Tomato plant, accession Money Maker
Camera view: bottom (45 deg); turntable rotation: 330 degrees
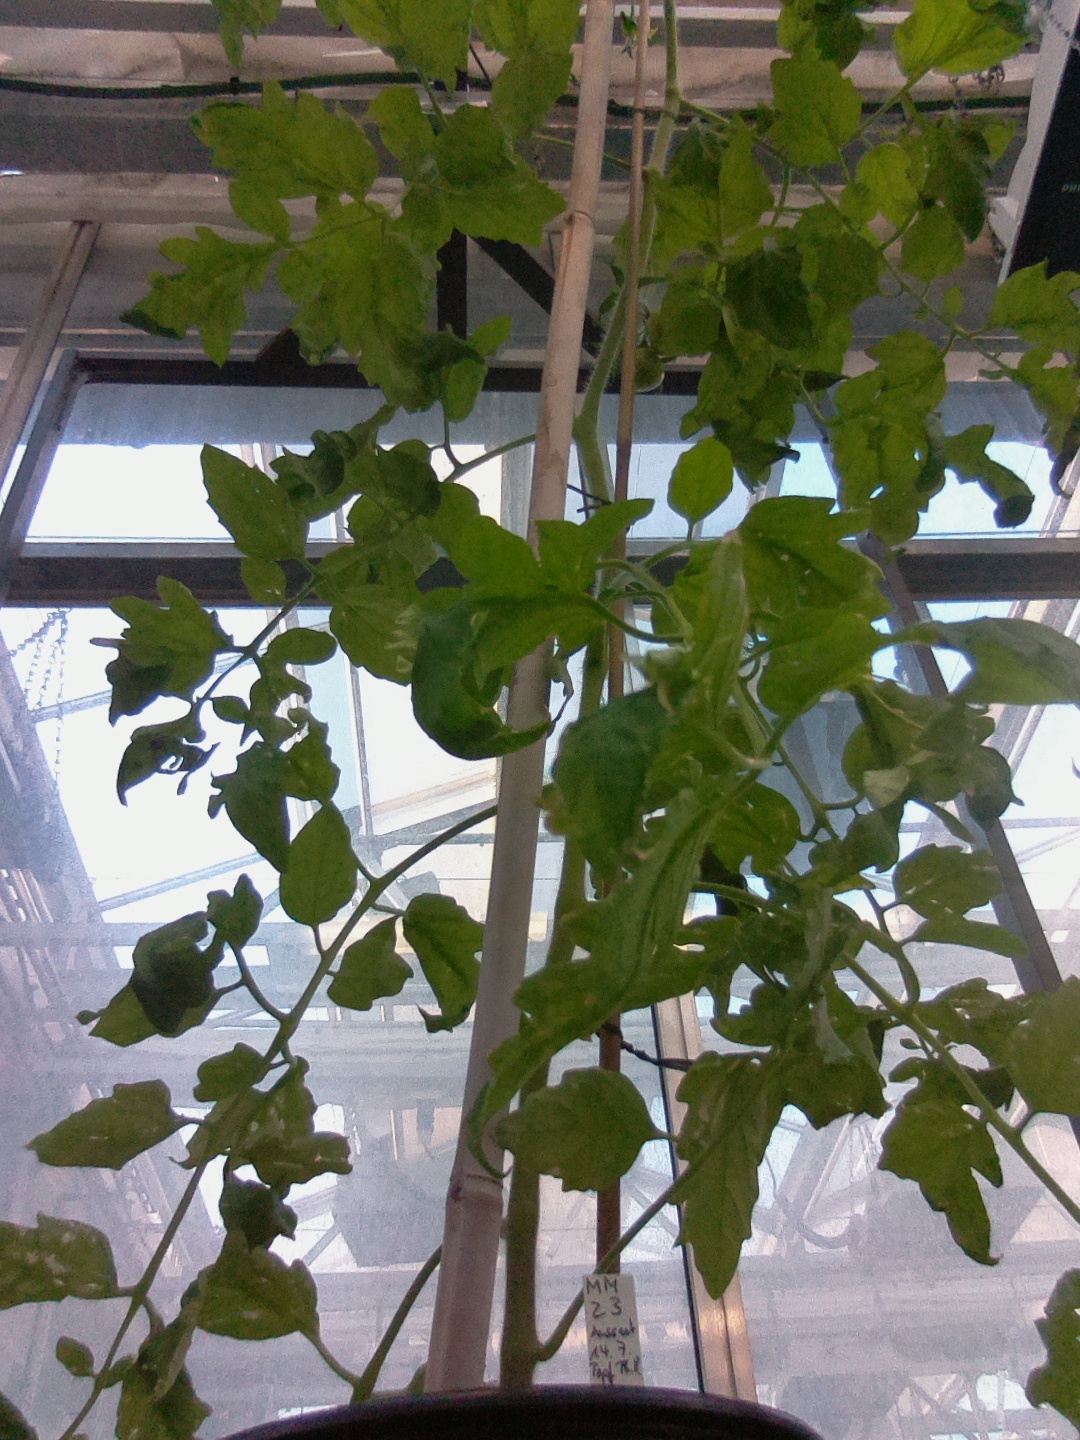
BBCH growth stage 71: 10%-20% of final fruit size